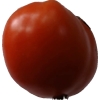
Label: tomato